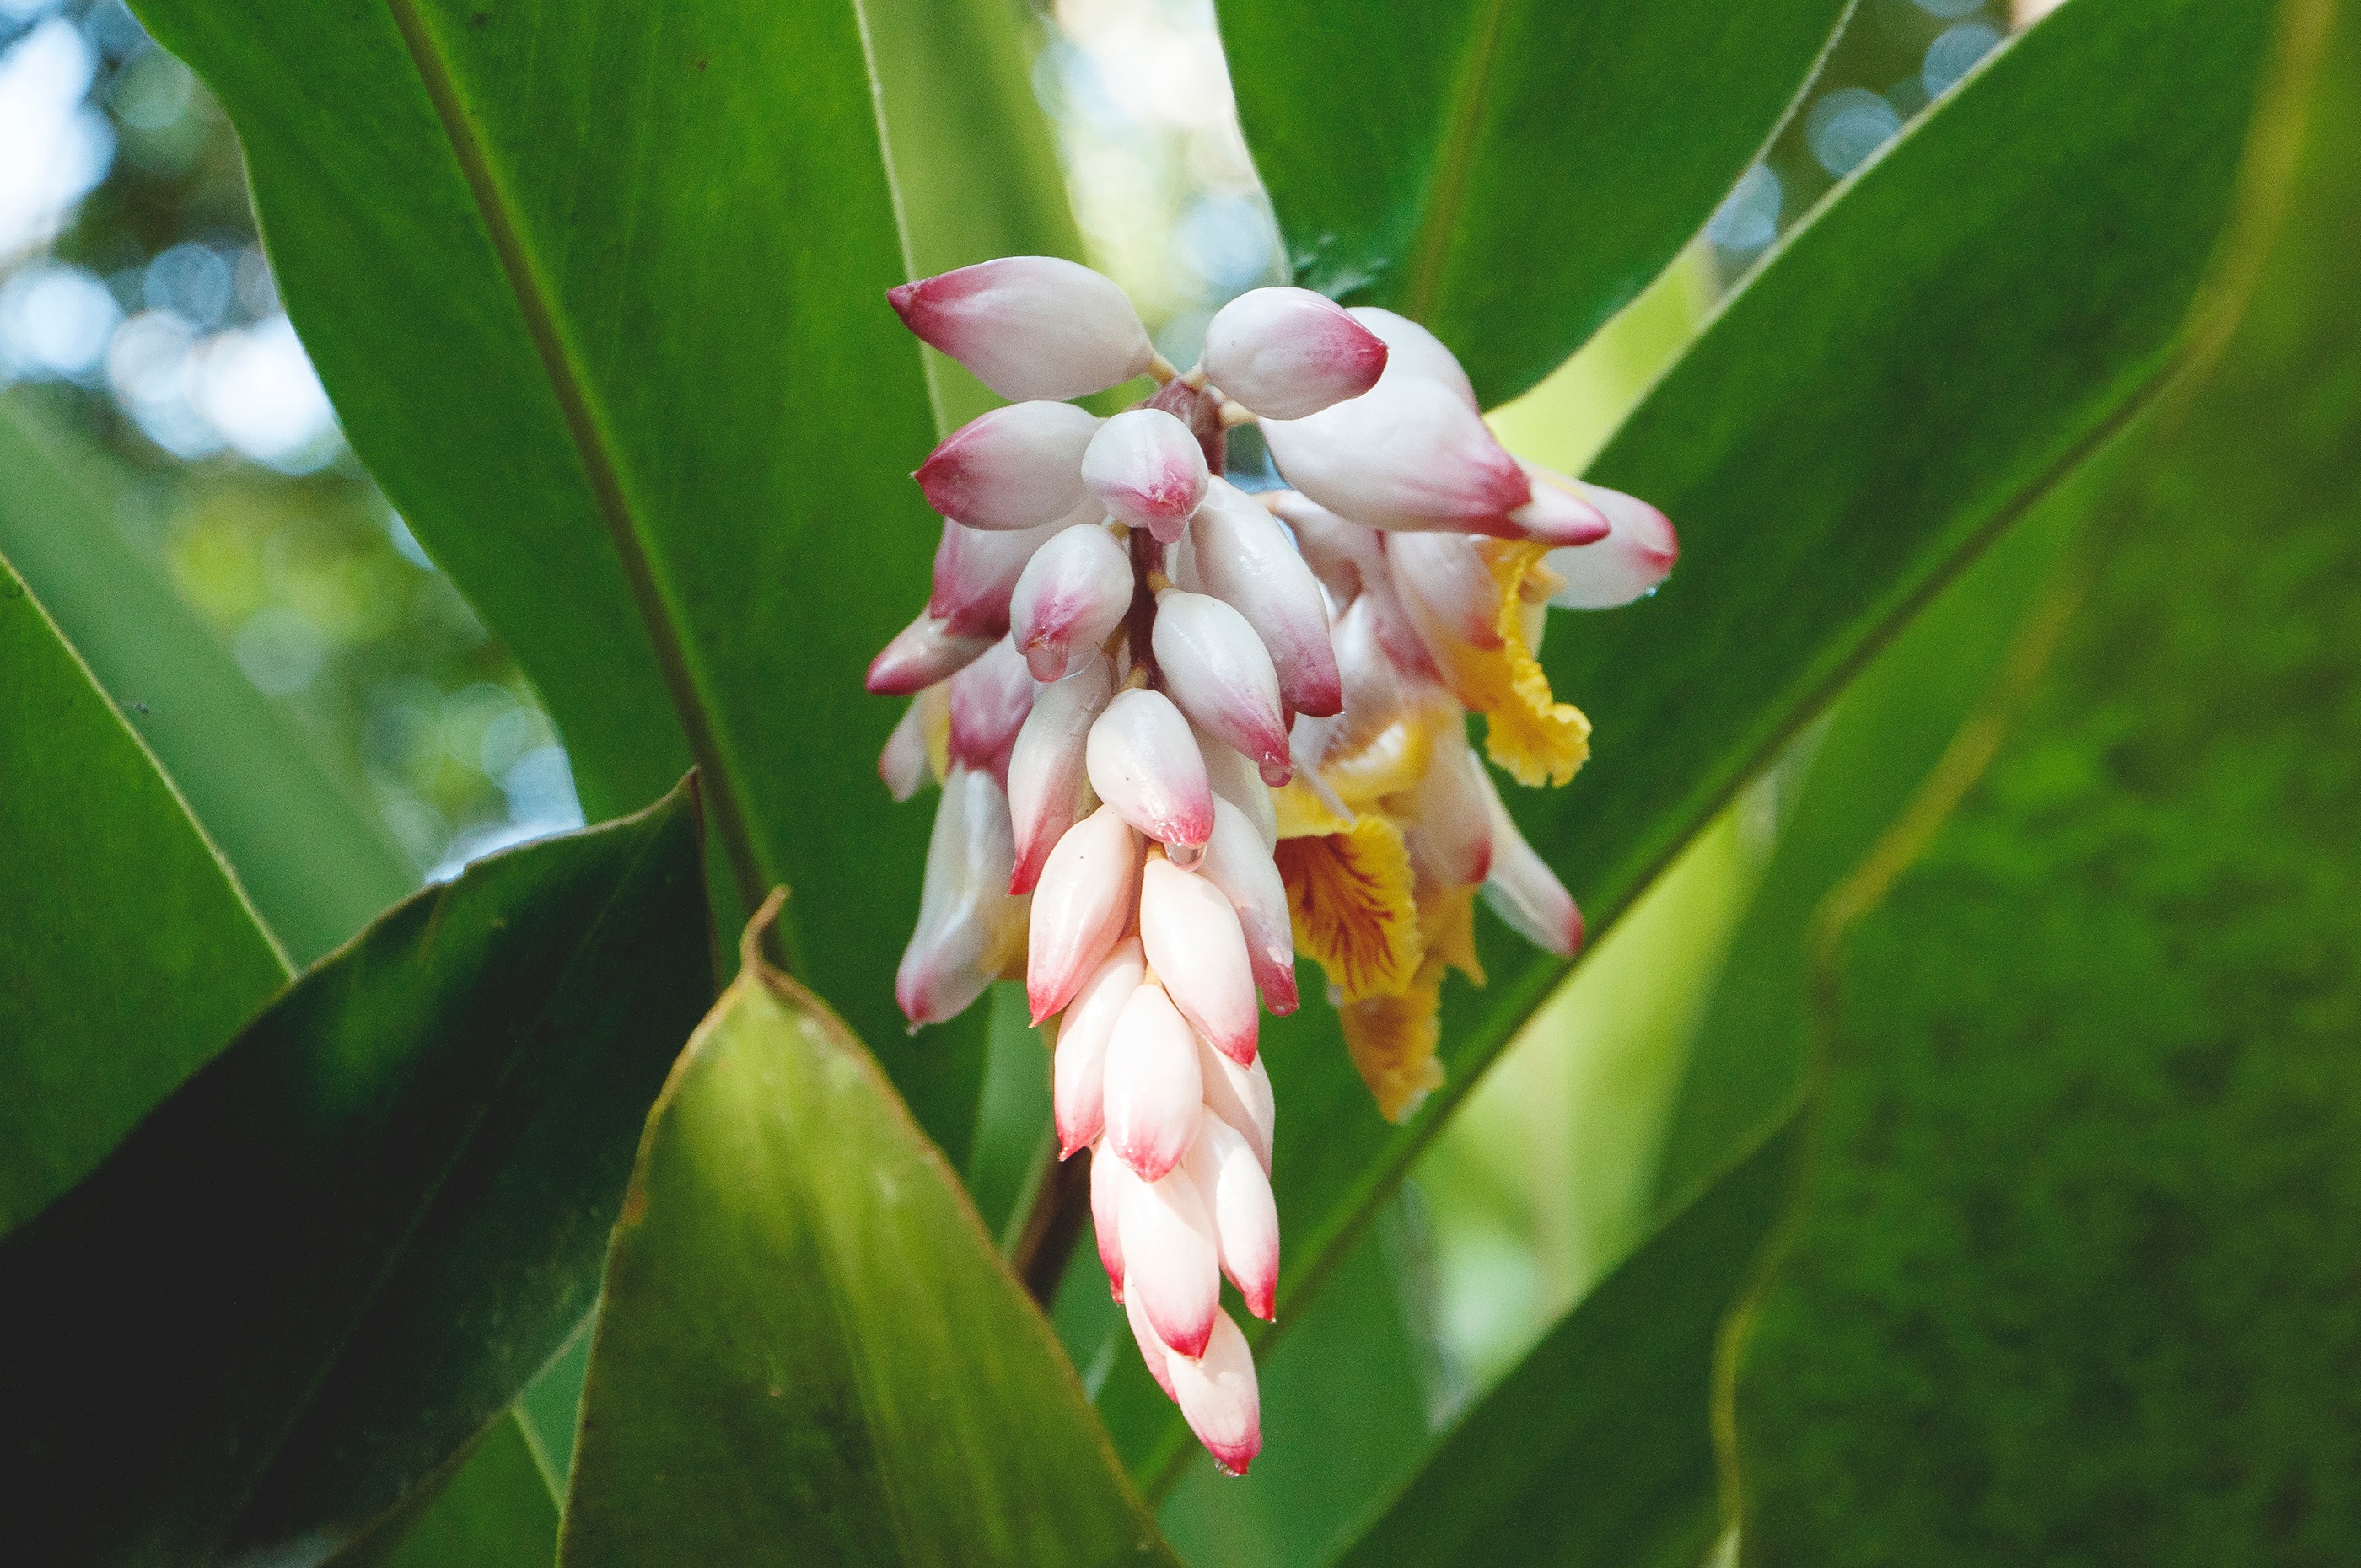
blossom, plant, leaf, flower, botany, flora, wildflower, macro photography, flowering plant, land plant